Teleost

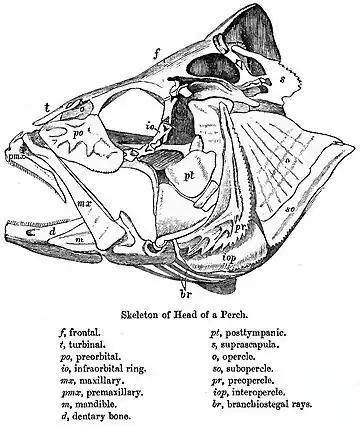
Teleost skull and jaw anatomy enables them both to suck in prey, and to close the mouth without expelling the prey again.

Distinguishing features of the teleosts are mobile premaxilla, elongated neural arches at the end of the caudal fin and unpaired basibranchial toothplates. The premaxilla is unattached to the neurocranium (braincase); it plays a role in protruding the mouth and creating a circular opening. This lowers the pressure inside the mouth, sucking the prey inside. The lower jaw and maxilla are then pulled back to close the mouth, and the fish is able to grasp the prey. By contrast, mere closure of the jaws would risk pushing food out of the mouth. In more advanced teleosts, the premaxilla is enlarged and has teeth, while the maxilla is toothless. The maxilla functions to push both the premaxilla and the lower jaw forward. To open the mouth, an adductor muscle pulls back the top of the maxilla, pushing the lower jaw forward. In addition, the maxilla rotates slightly, which pushes forward a bony process that interlocks with the premaxilla.